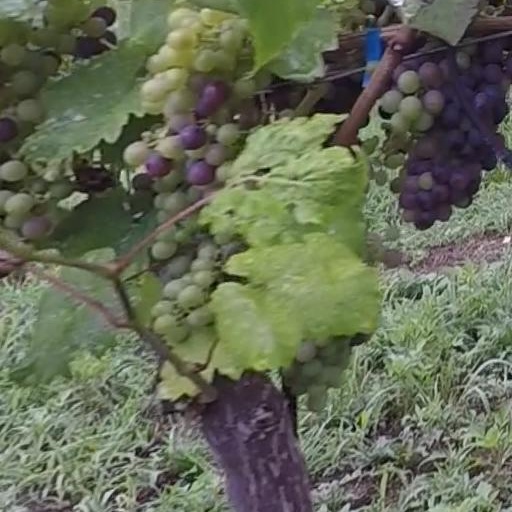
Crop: grape